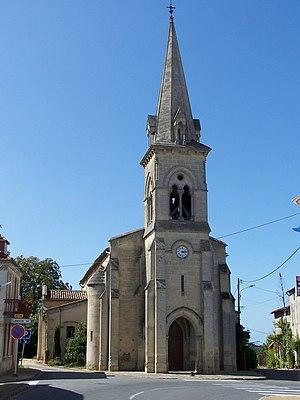
Église d'Auros, Gironde, France
Auros est une commune du Sud-Ouest de la France, située dans le département de la Gironde, en région Nouvelle-Aquitaine.